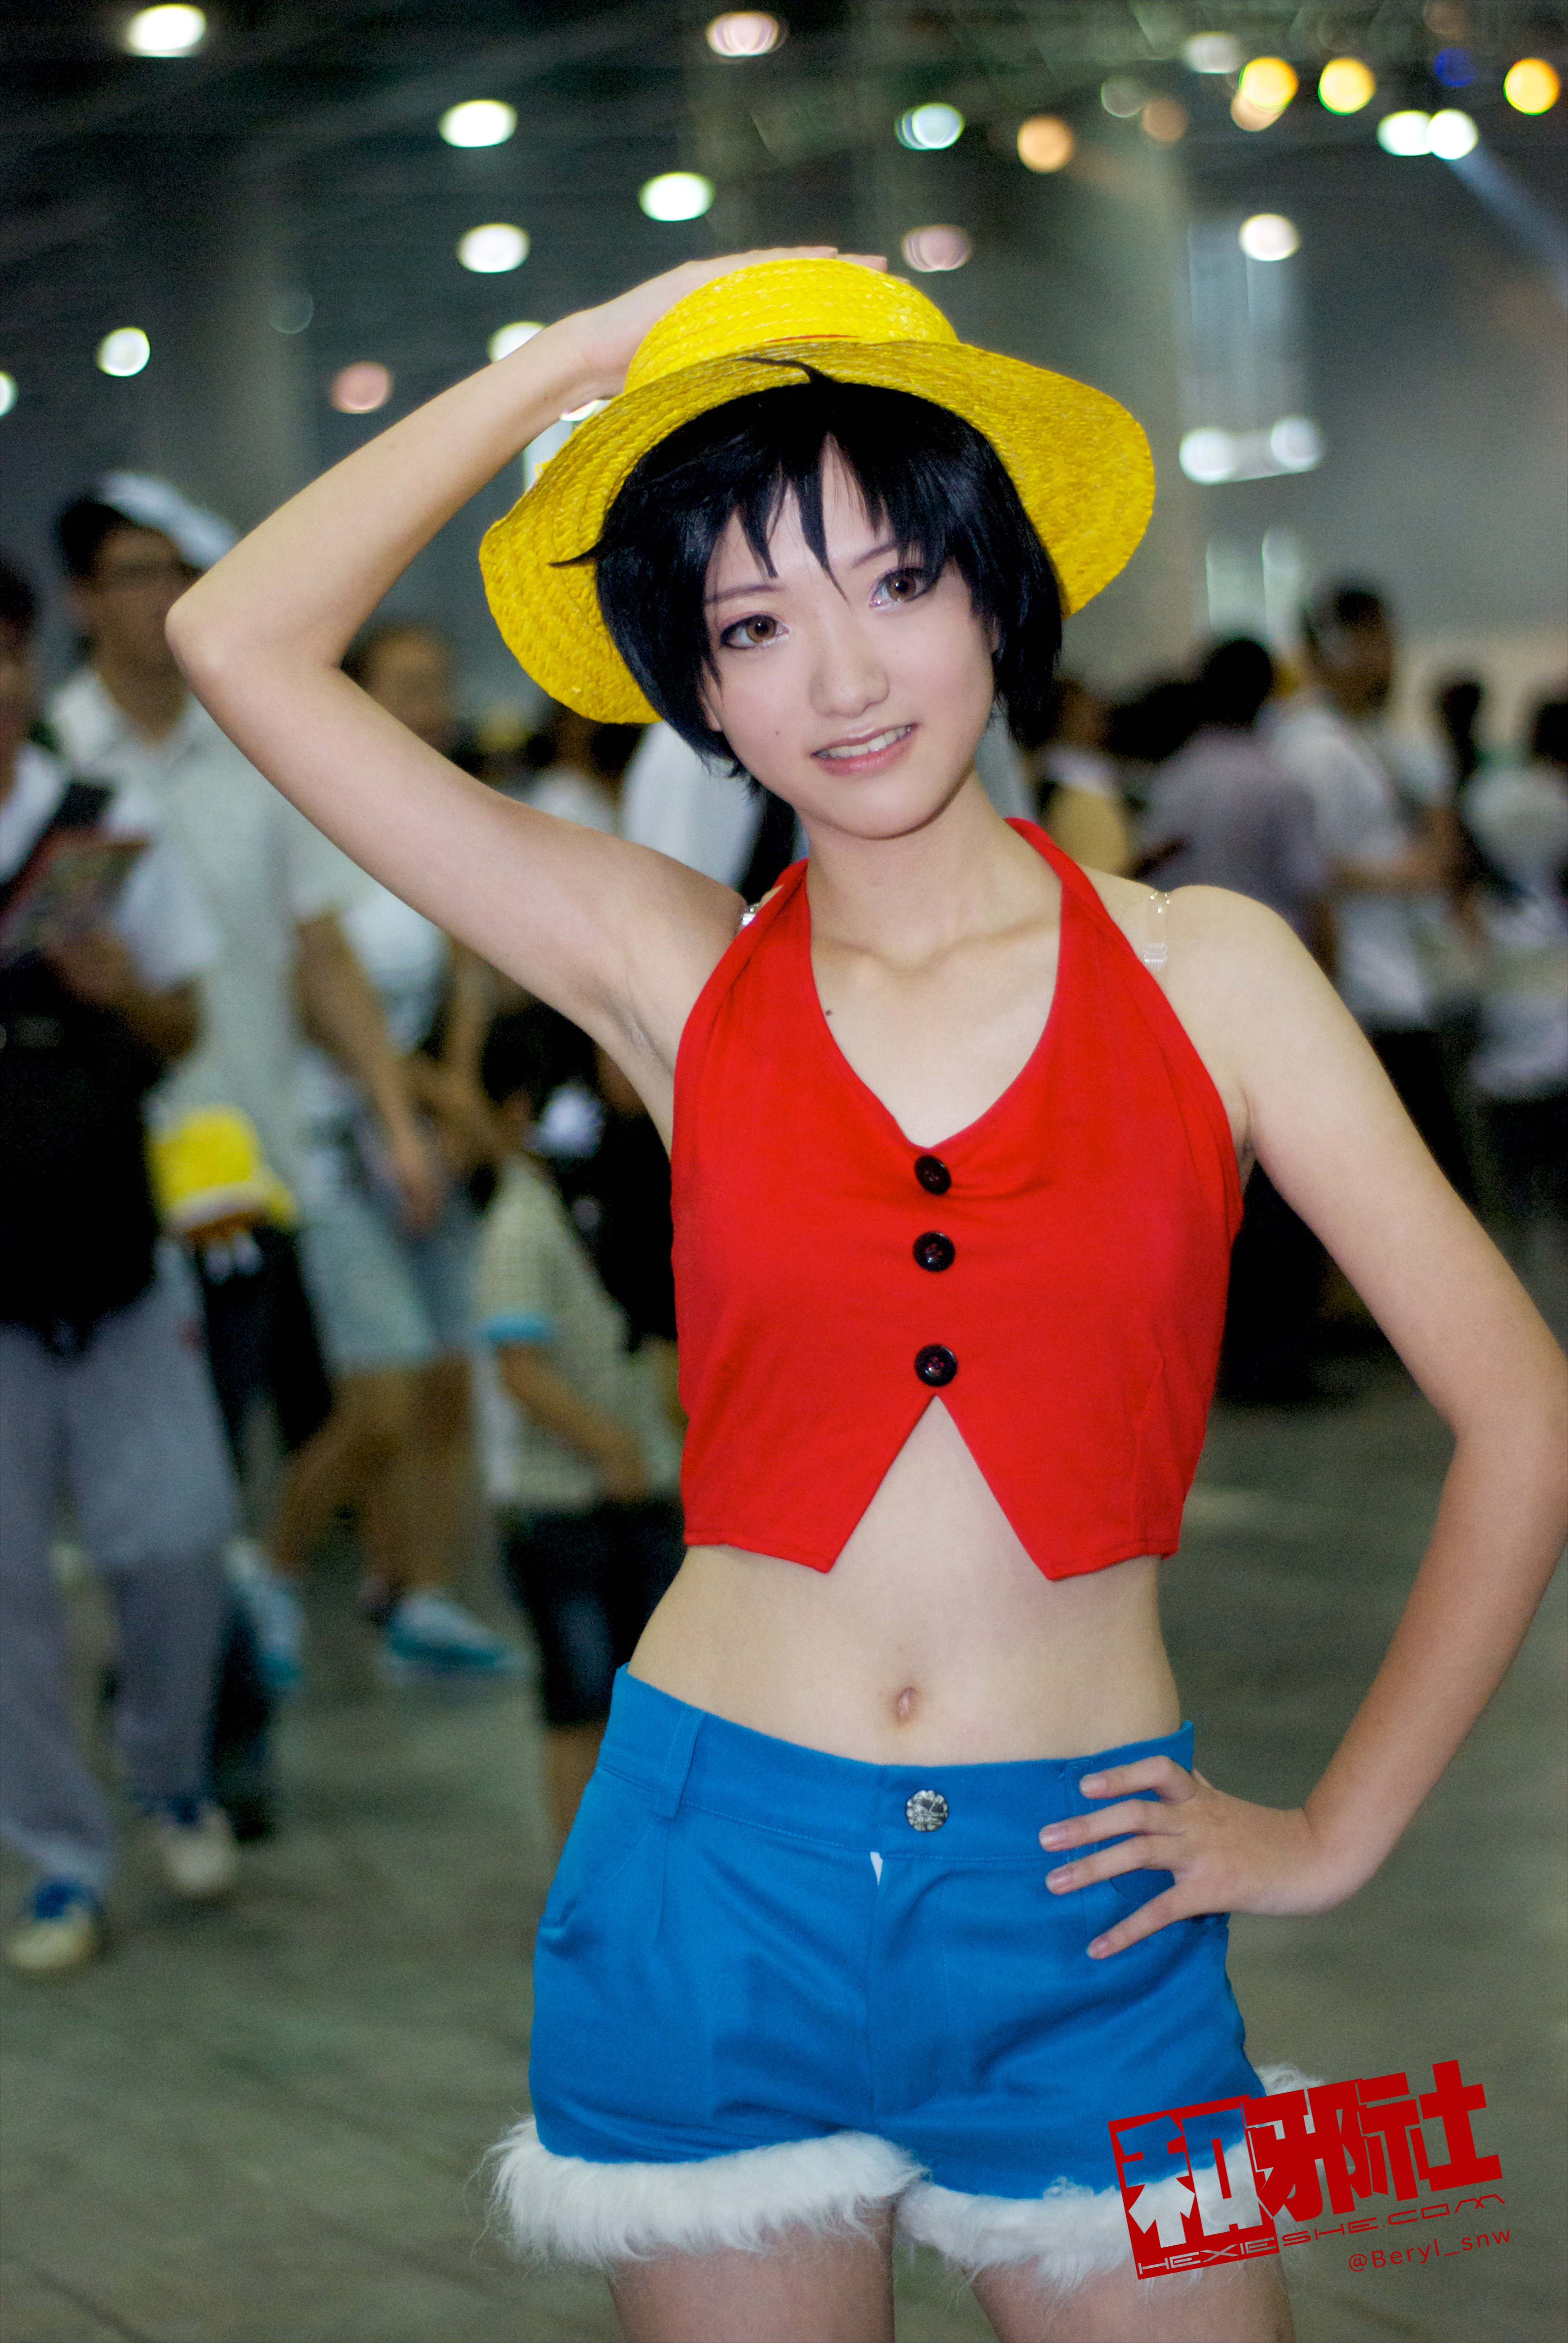
girl, cute, model, clothing, cosplay, girls, canton, costume, china, anime, comic, comiccon, guangzhou, acg, cos